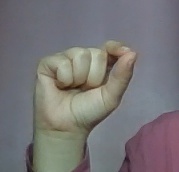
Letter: fa